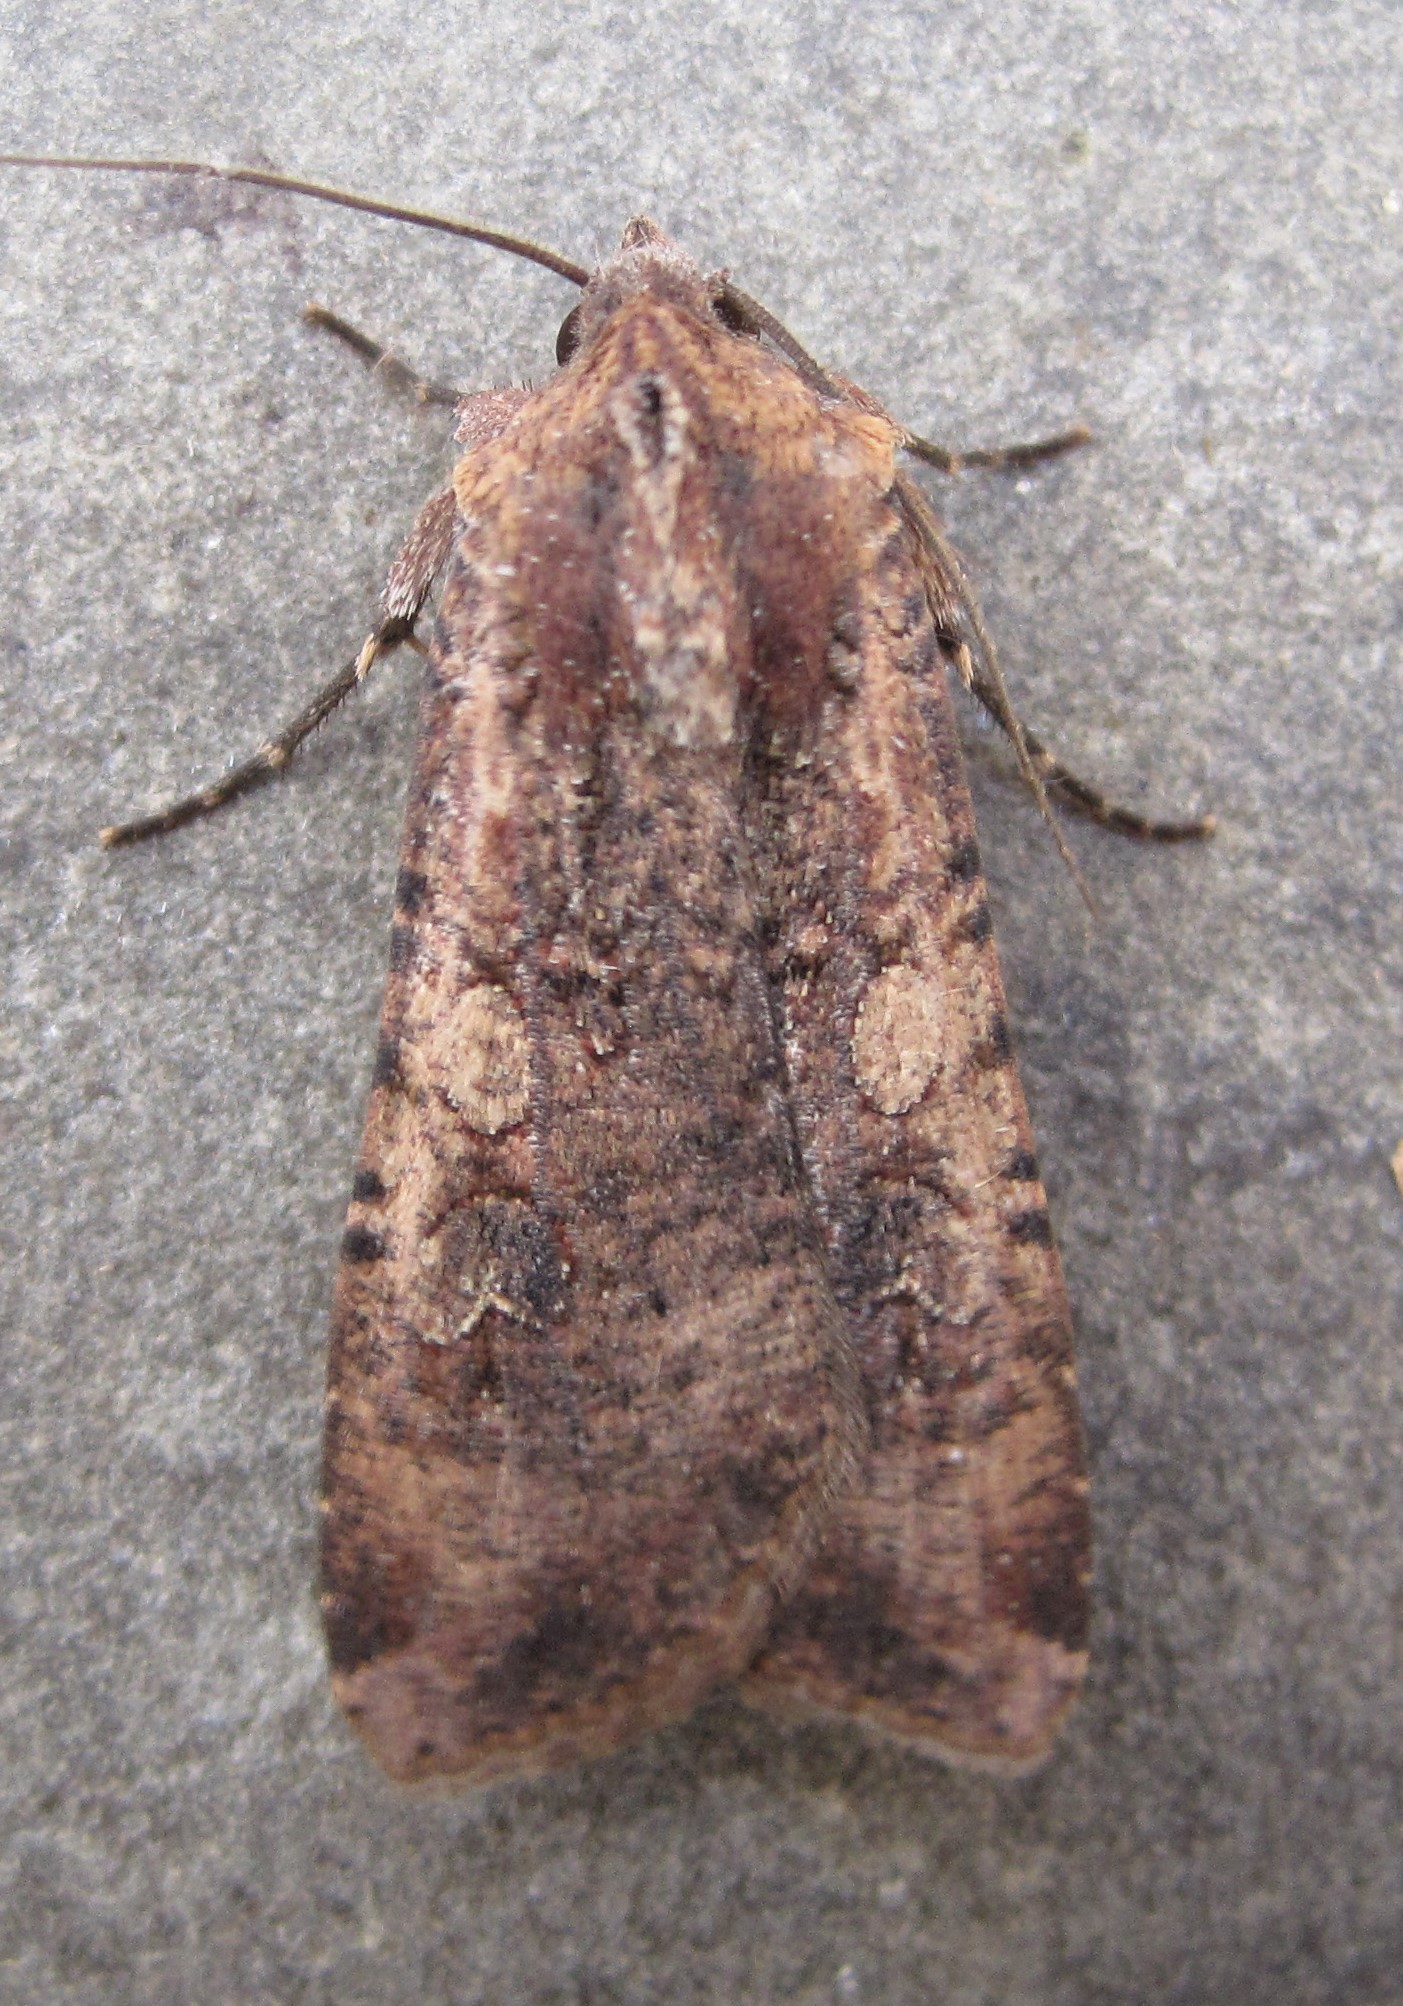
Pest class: cutworms